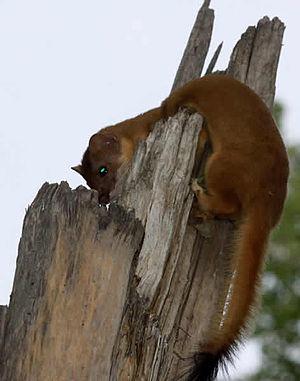
Mustela est un genre de Mustélidés qui comprend l'ensemble des « belettes ». C'est-à-dire les belettes d'Europe et d'ailleurs, mais aussi les hermines, les putois, les furets et certains visons.
La belette à longue queue est le mustélidé le plus largement distribué dans le Nouveau Monde.